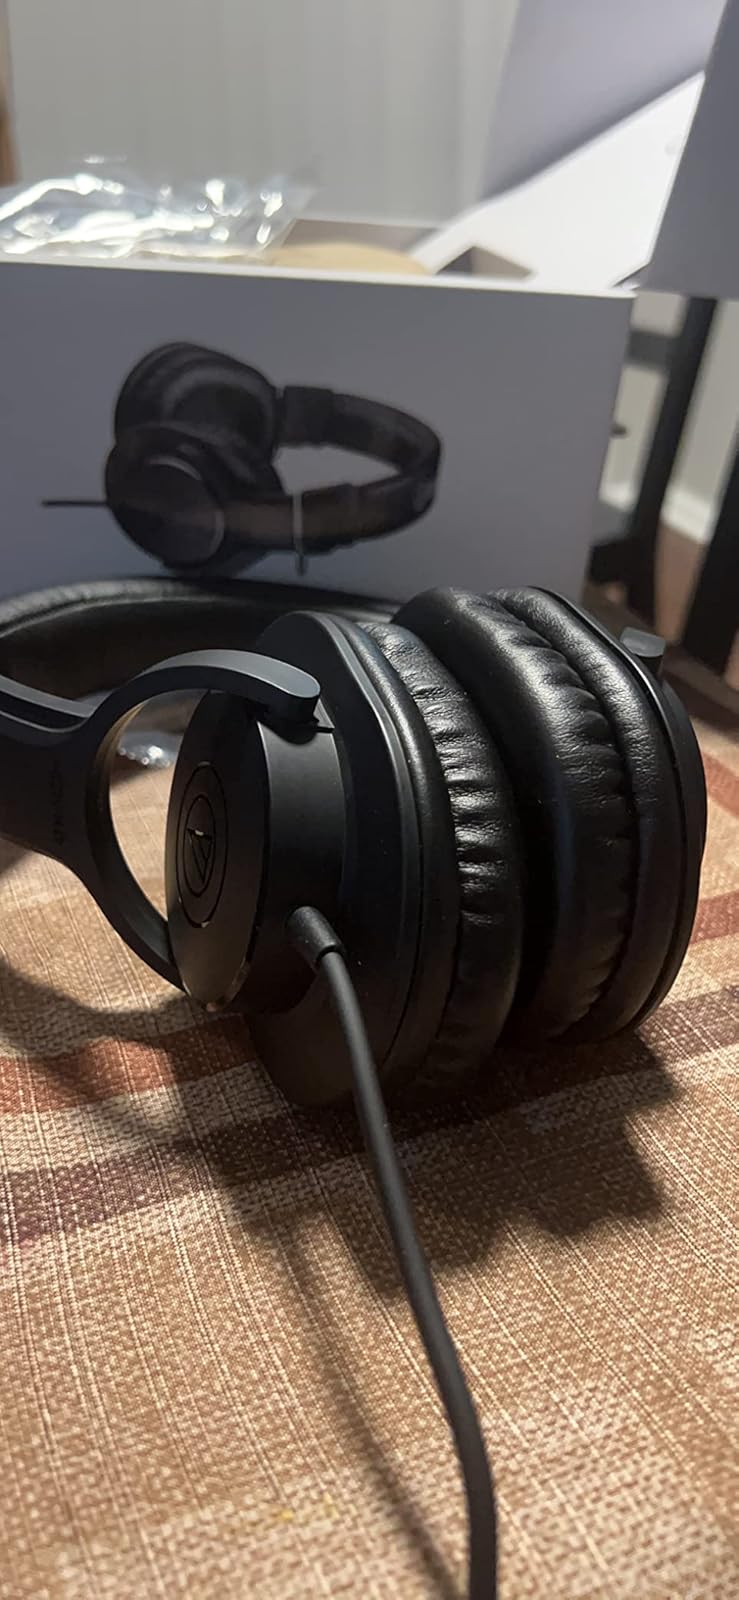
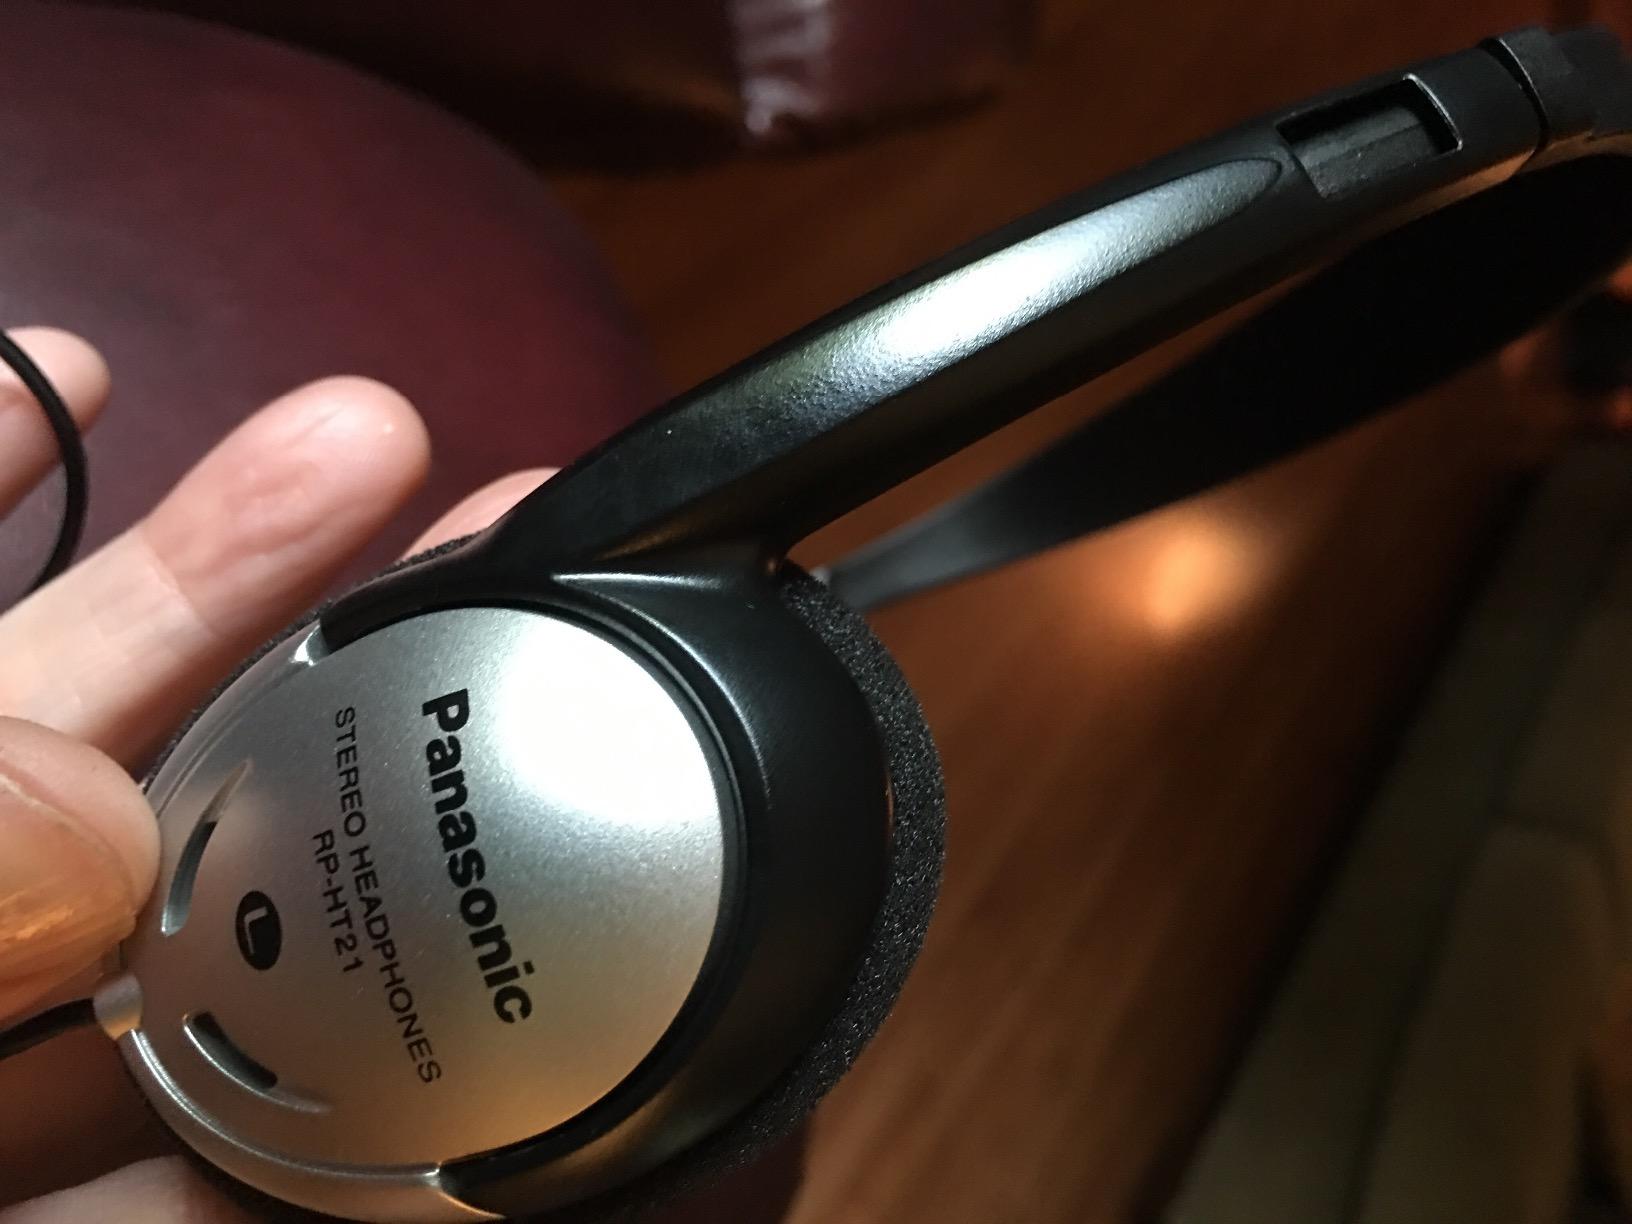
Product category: headphones
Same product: no